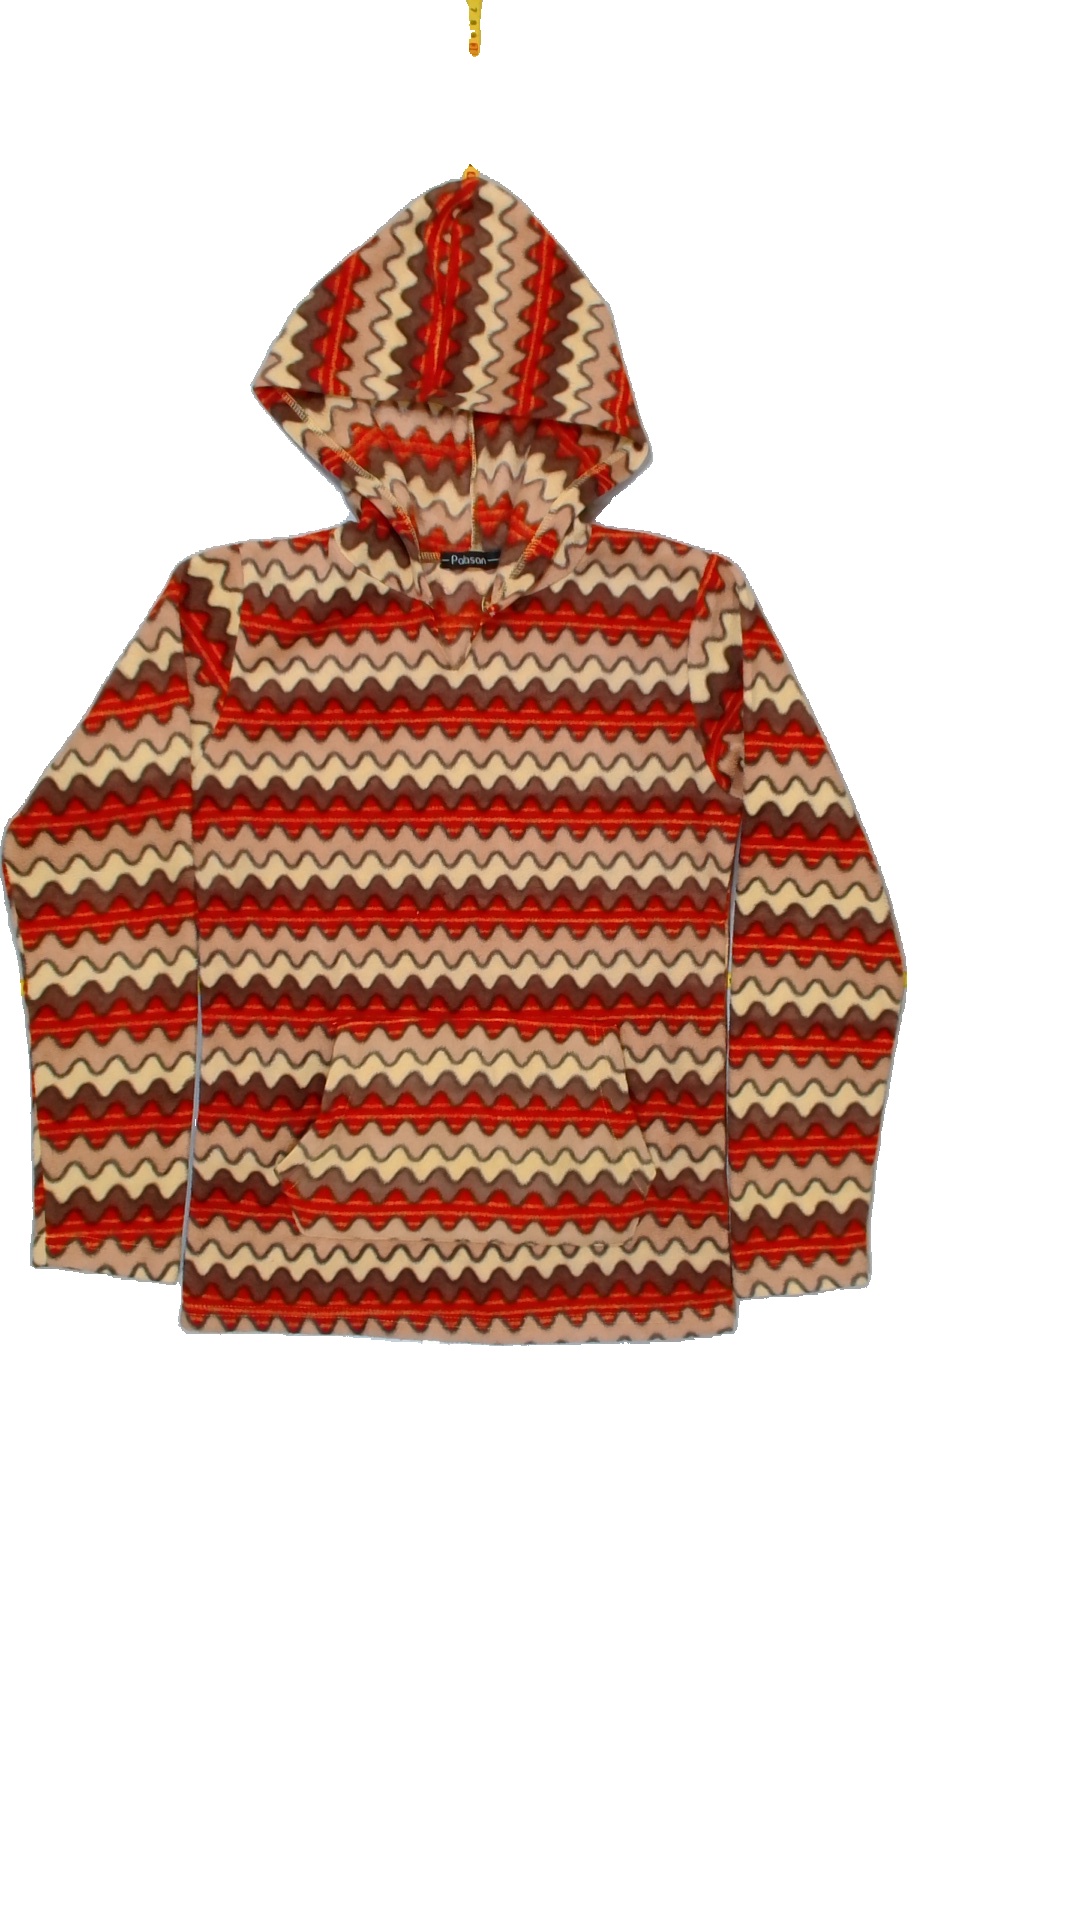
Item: Sweater (Ladies)
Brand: Not Applicable
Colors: Multicolor
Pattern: Geometric print
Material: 100%polyester
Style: No trend
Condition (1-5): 4
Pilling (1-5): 5
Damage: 1
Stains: No
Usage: Export
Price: <50